Ashvamedha

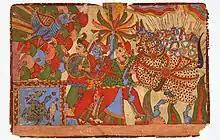
"The horse Shyamakarna on the bank of Lake Dudumbhi", illustrating Jaimini's commentary on Ashvamedha, 19th century, Maharashtra

In the Arya Samaj reform movement of Dayananda Sarasvati, the Ashvamedha is considered an allegory or a ritual to get connected to the "Inner Sun" (Prana) According to Dayananda, no horse was actually to be slaughtered in the ritual as per the Yajurveda. Following Dayananda, the Arya Samaj disputes the very existence of the pre-Vedantic ritual; thus Swami Satya Prakash Saraswati claims that